Michael Dillon

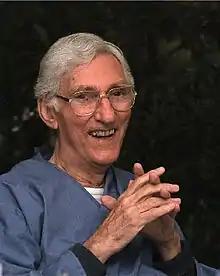
Sangharakshita pictured in 2002.

When Dillon's ship travelled back to India, he stayed in the country and travelled to Kalimpong, as suggested by Rimpoche. When Dillon returned to visit Rimpoche, however, he found that the monk was unwilling to meet him. This was due to an incident involving a former Catholic nun—ordained by Rimpoche—who had subsequently made sexual assault allegations against monks and laymen, and was allegedly a Communist spy. Because of this, Rinpoche was unwilling to admit any other Europeans into the monastic order. Rimpoche suggested that Dillon stayed at a monastery of the Theravada tradition which was directed by an English monk named Sangharakshita. Dillon and Sangharakshita did not get on well; the monk found it difficult to teach Dillon and Dillon thought he was being over-charged for his education. Despite their disagreements, Dillon revealed the details of his transition and the reason he had left to Navy to Sangharakshita. Dillon assumed that this information was under strict secrecy, but Sangharakshita later claimed that this was not the case. Wanting to avoid the attention that came with his current identity, Dillon decided to change his name. He was given the name Jivaka by Sangharakshita—the same name as the Buddha's doctor.